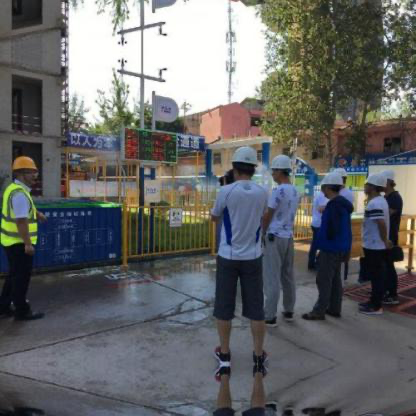
Objects in the image:
label: helmet
label: helmet
label: helmet
label: helmet
label: helmet
label: helmet